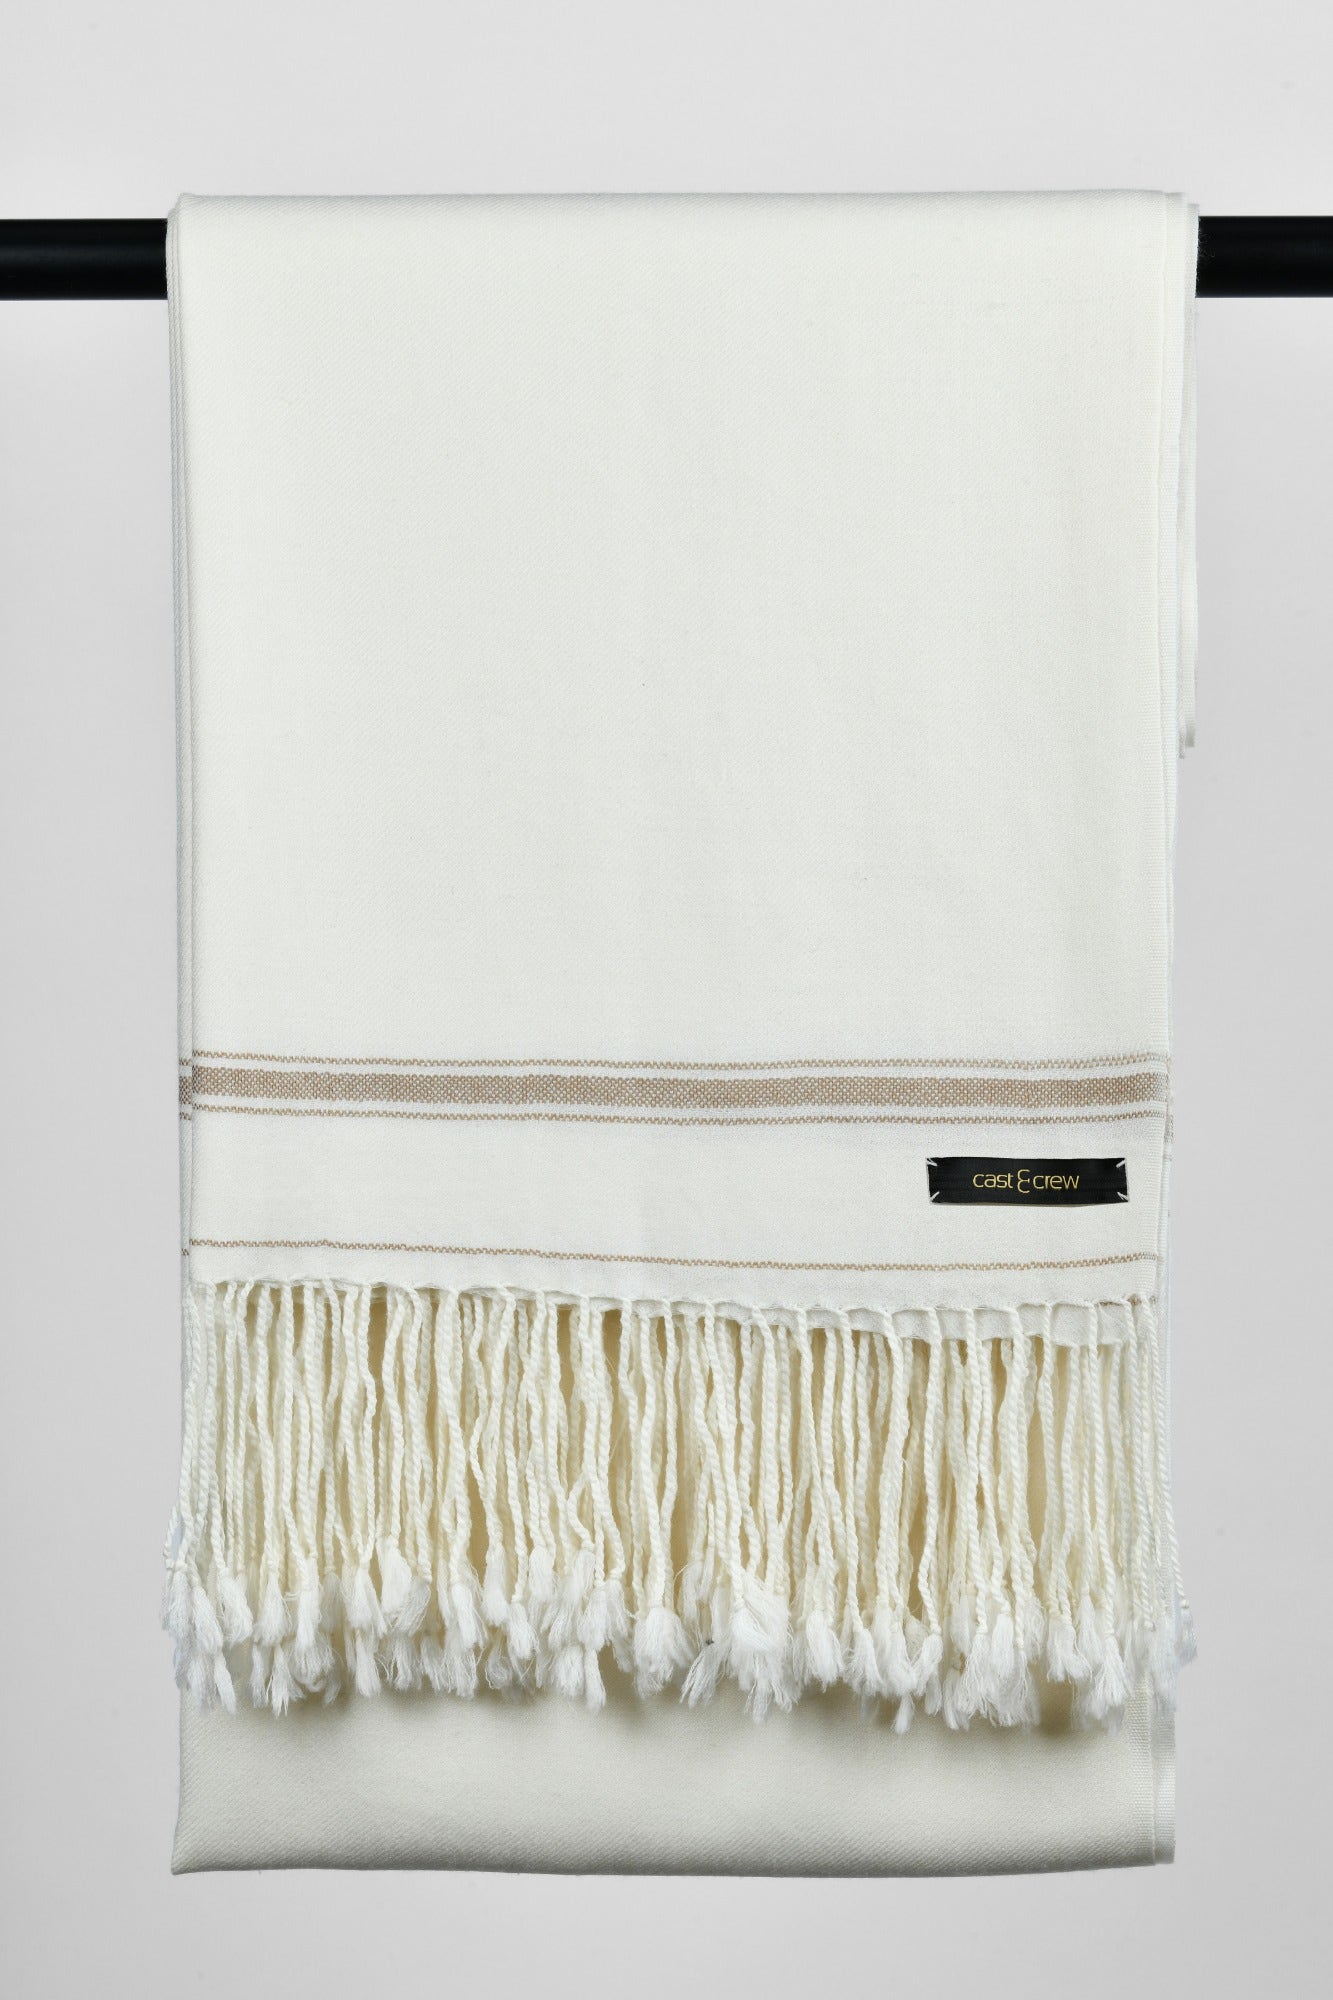
white gold fringe throw blanket